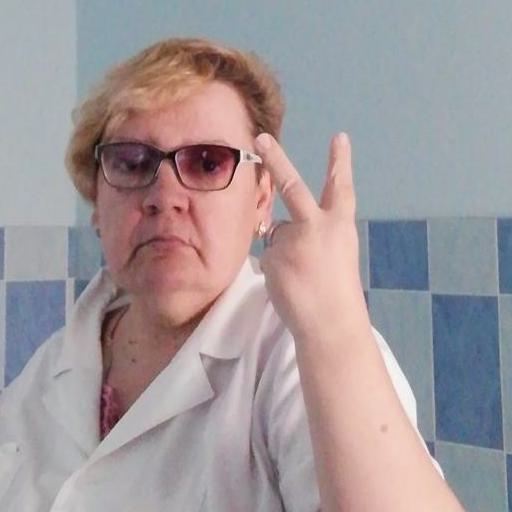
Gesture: peace_inverted